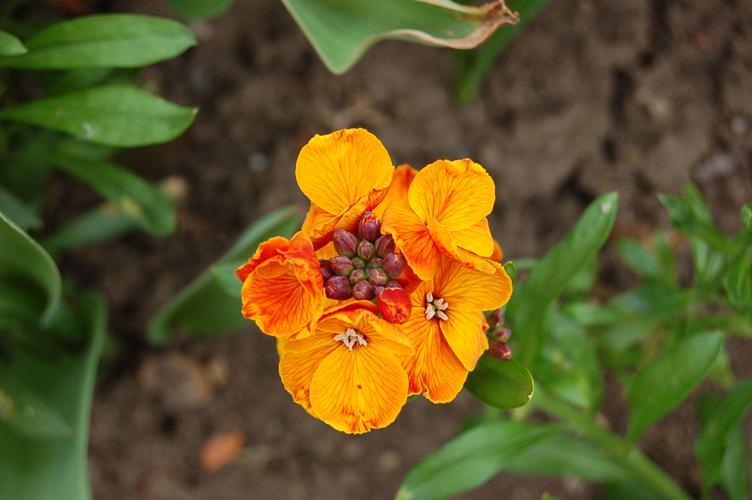
Label: wallflower